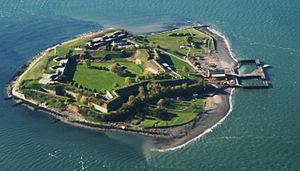
Le Fort Warren est un fort historique situé sur Georges Island dans le Boston Harbor, au Massachusetts. Il a été bâtit pour la défense du port de Boston.